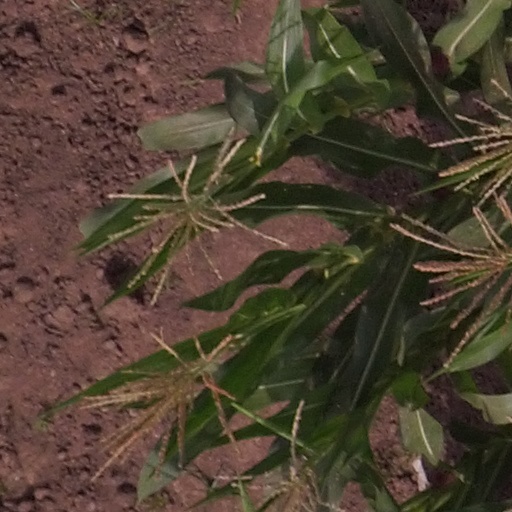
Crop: maize; corn